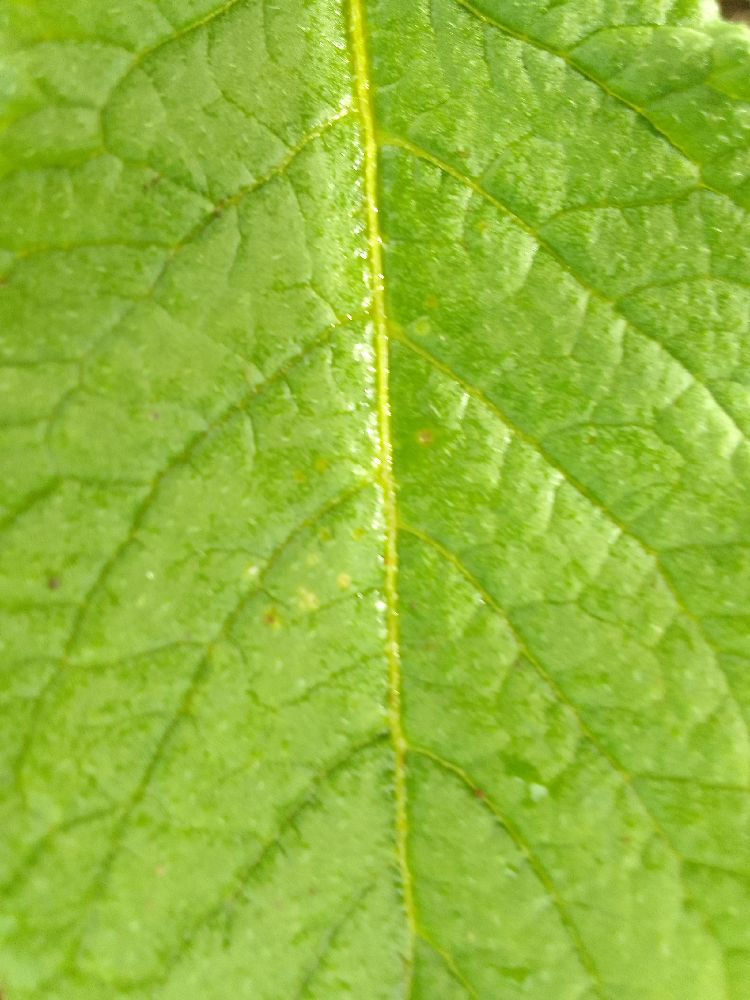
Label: Healthy